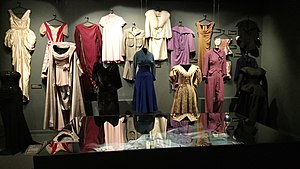
Holger Blom / Arbejder
Kjoler designet af Holger Blom. Udstillet på Museum Skanderborg i 2018.
Specialudstilling i 2018 om den danske kjoledesigner Holger Blom (1905-1965) på Museum Skanderborg.
Holger Blom var en dansk modeskaber. Holger Blom var søn af fabrikant, Christian Blom, og hustru Julie Blom. Holger Blom var ugift og efterlod sig ingen børn. Holger Blom er angiveligt model for Daniel Skjern fra Matador. Blandt hans kunder var prominente danske skuespillerinder samt Dronning Ingrid, og han syede prinsesse Anne-Maries bryllupskjole i 1964.